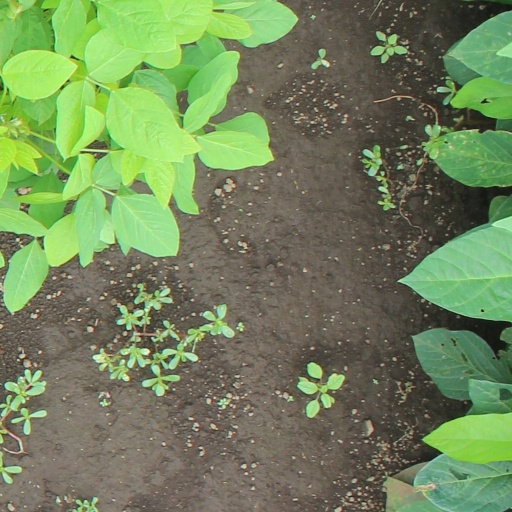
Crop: soybean